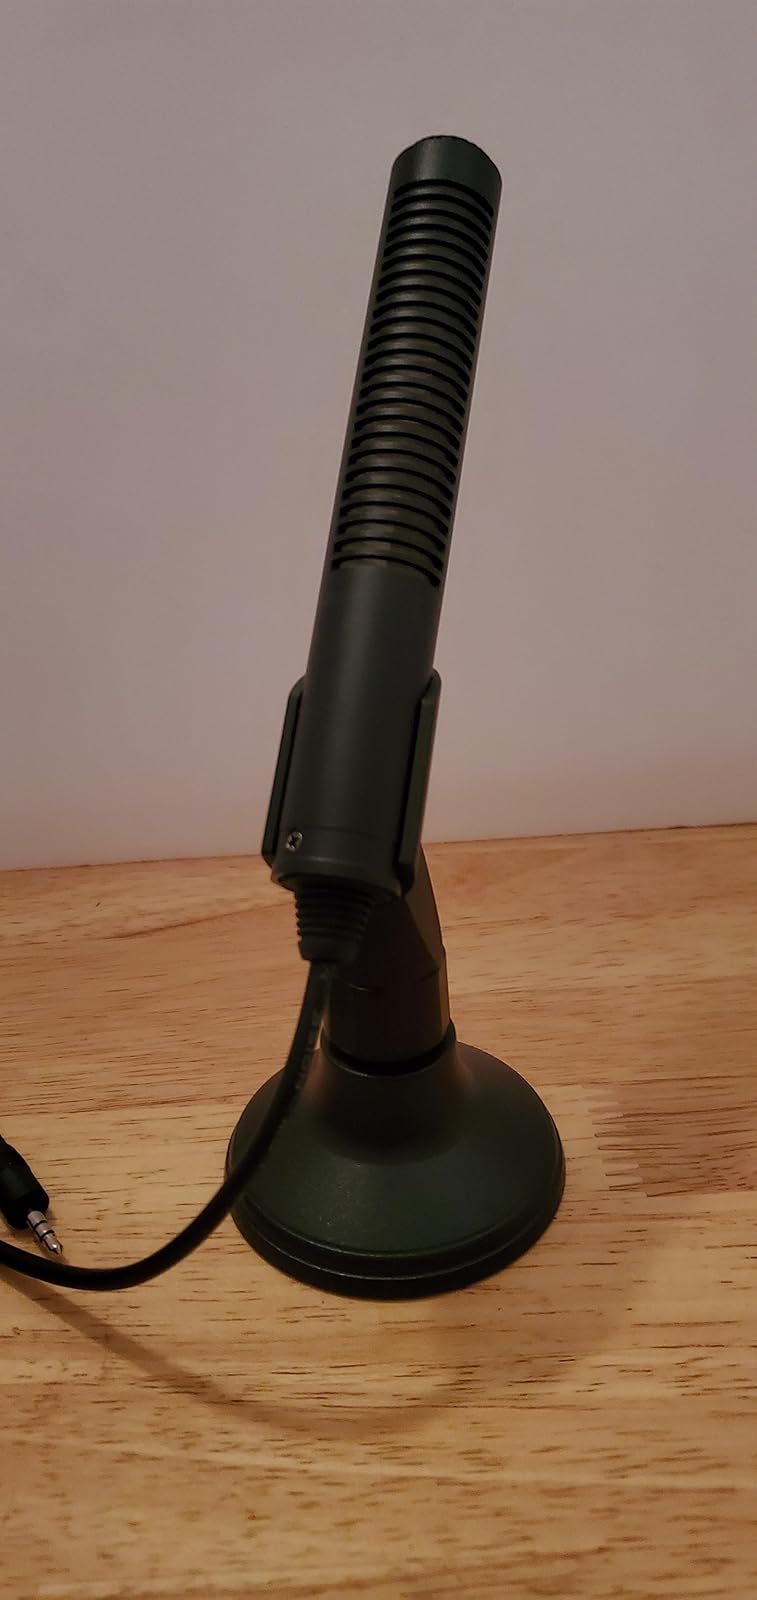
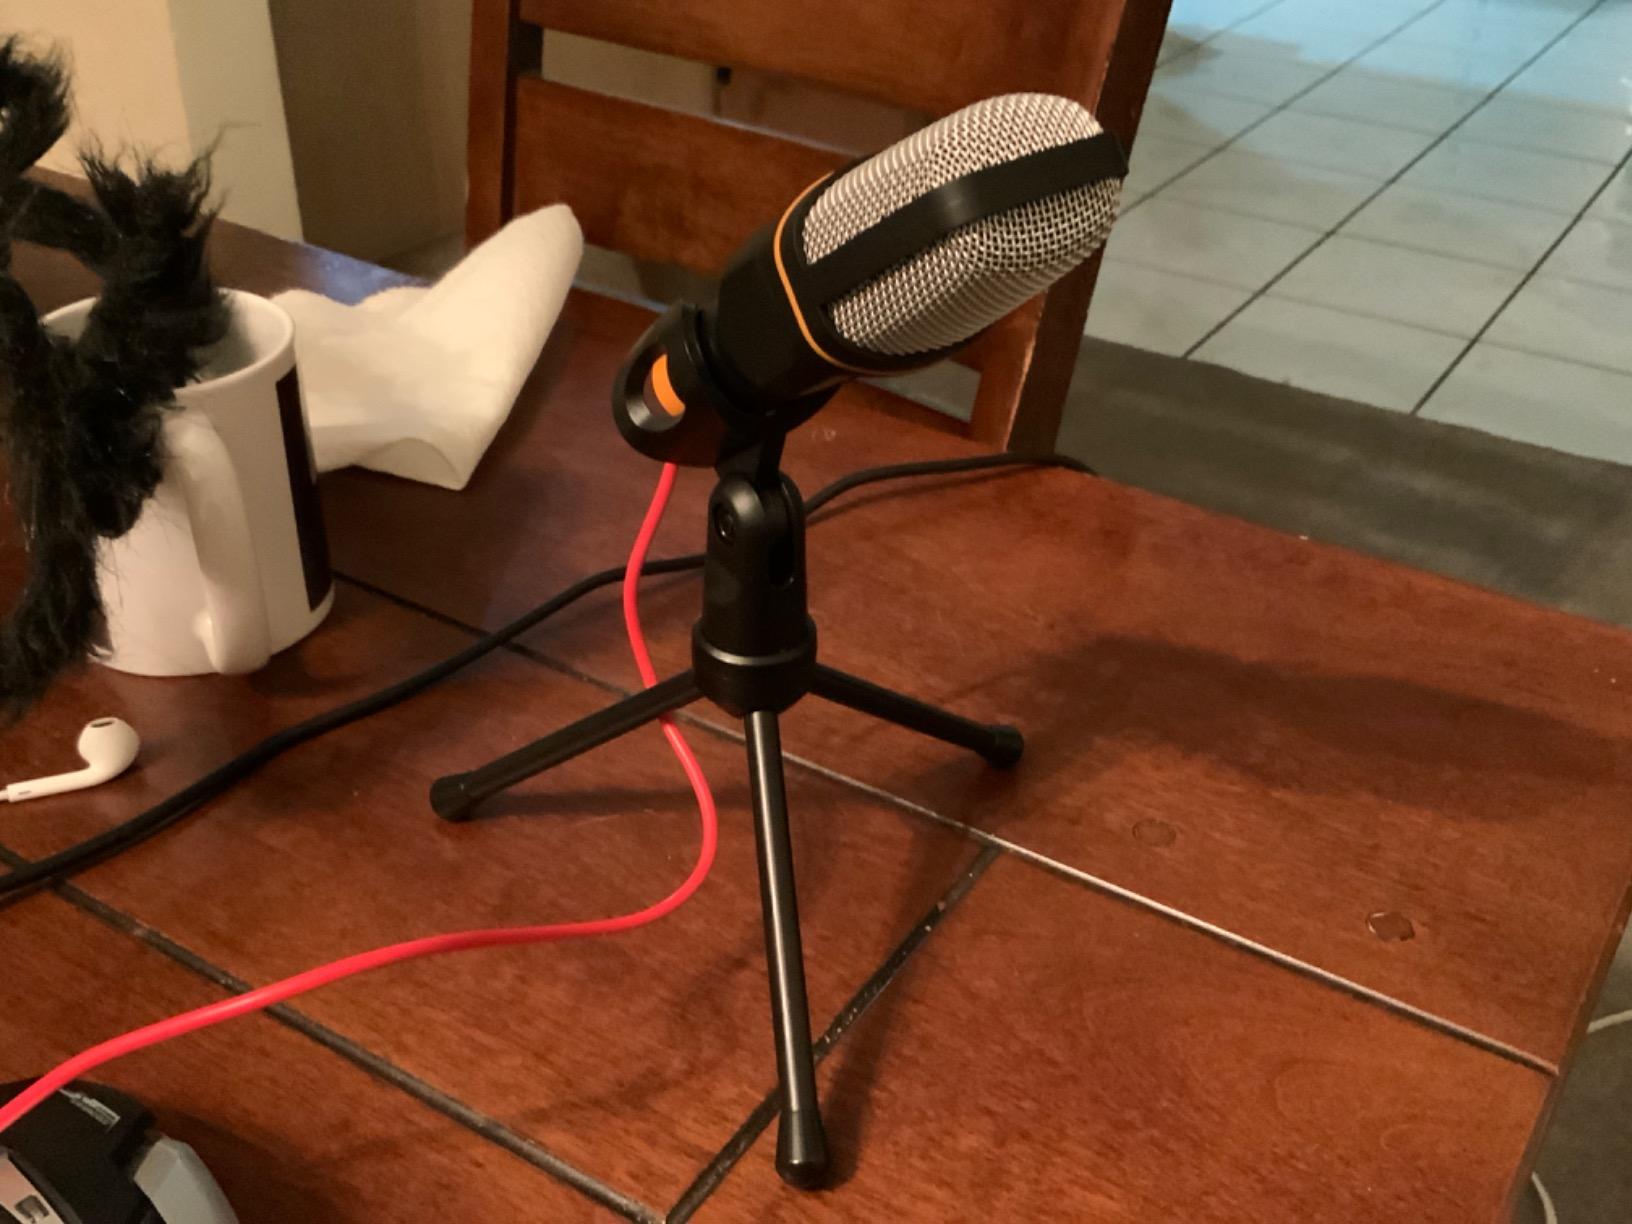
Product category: microphone
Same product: no